Saxe-Altenburg

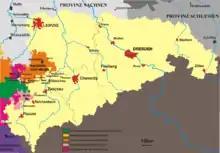

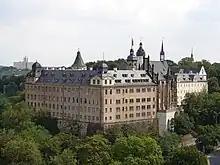
Castle of Altenburg

The duchy had its origins in the medieval Burgraviate of Altenburg in the Imperial Pleissnerland "(Terra Plisensis)", a possession of the Wettin Margraves of Meissen since 1243. Following the partition of Leipzig in 1485, Altenburg fell to Ernst, Elector of Saxony, the progenitor of the Ernestine Wettins. After the Capitulation of Wittenberg in 1547, the area around Altenburg went to the Albertine Electorate of Saxony, but it was transferred to the Ernestine in the in 1554, and then to the Duchy of Saxe-Weimar following the in 1572.